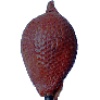
Label: salak